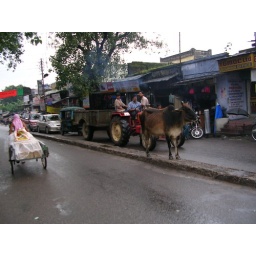
cow in street in Rishikesh